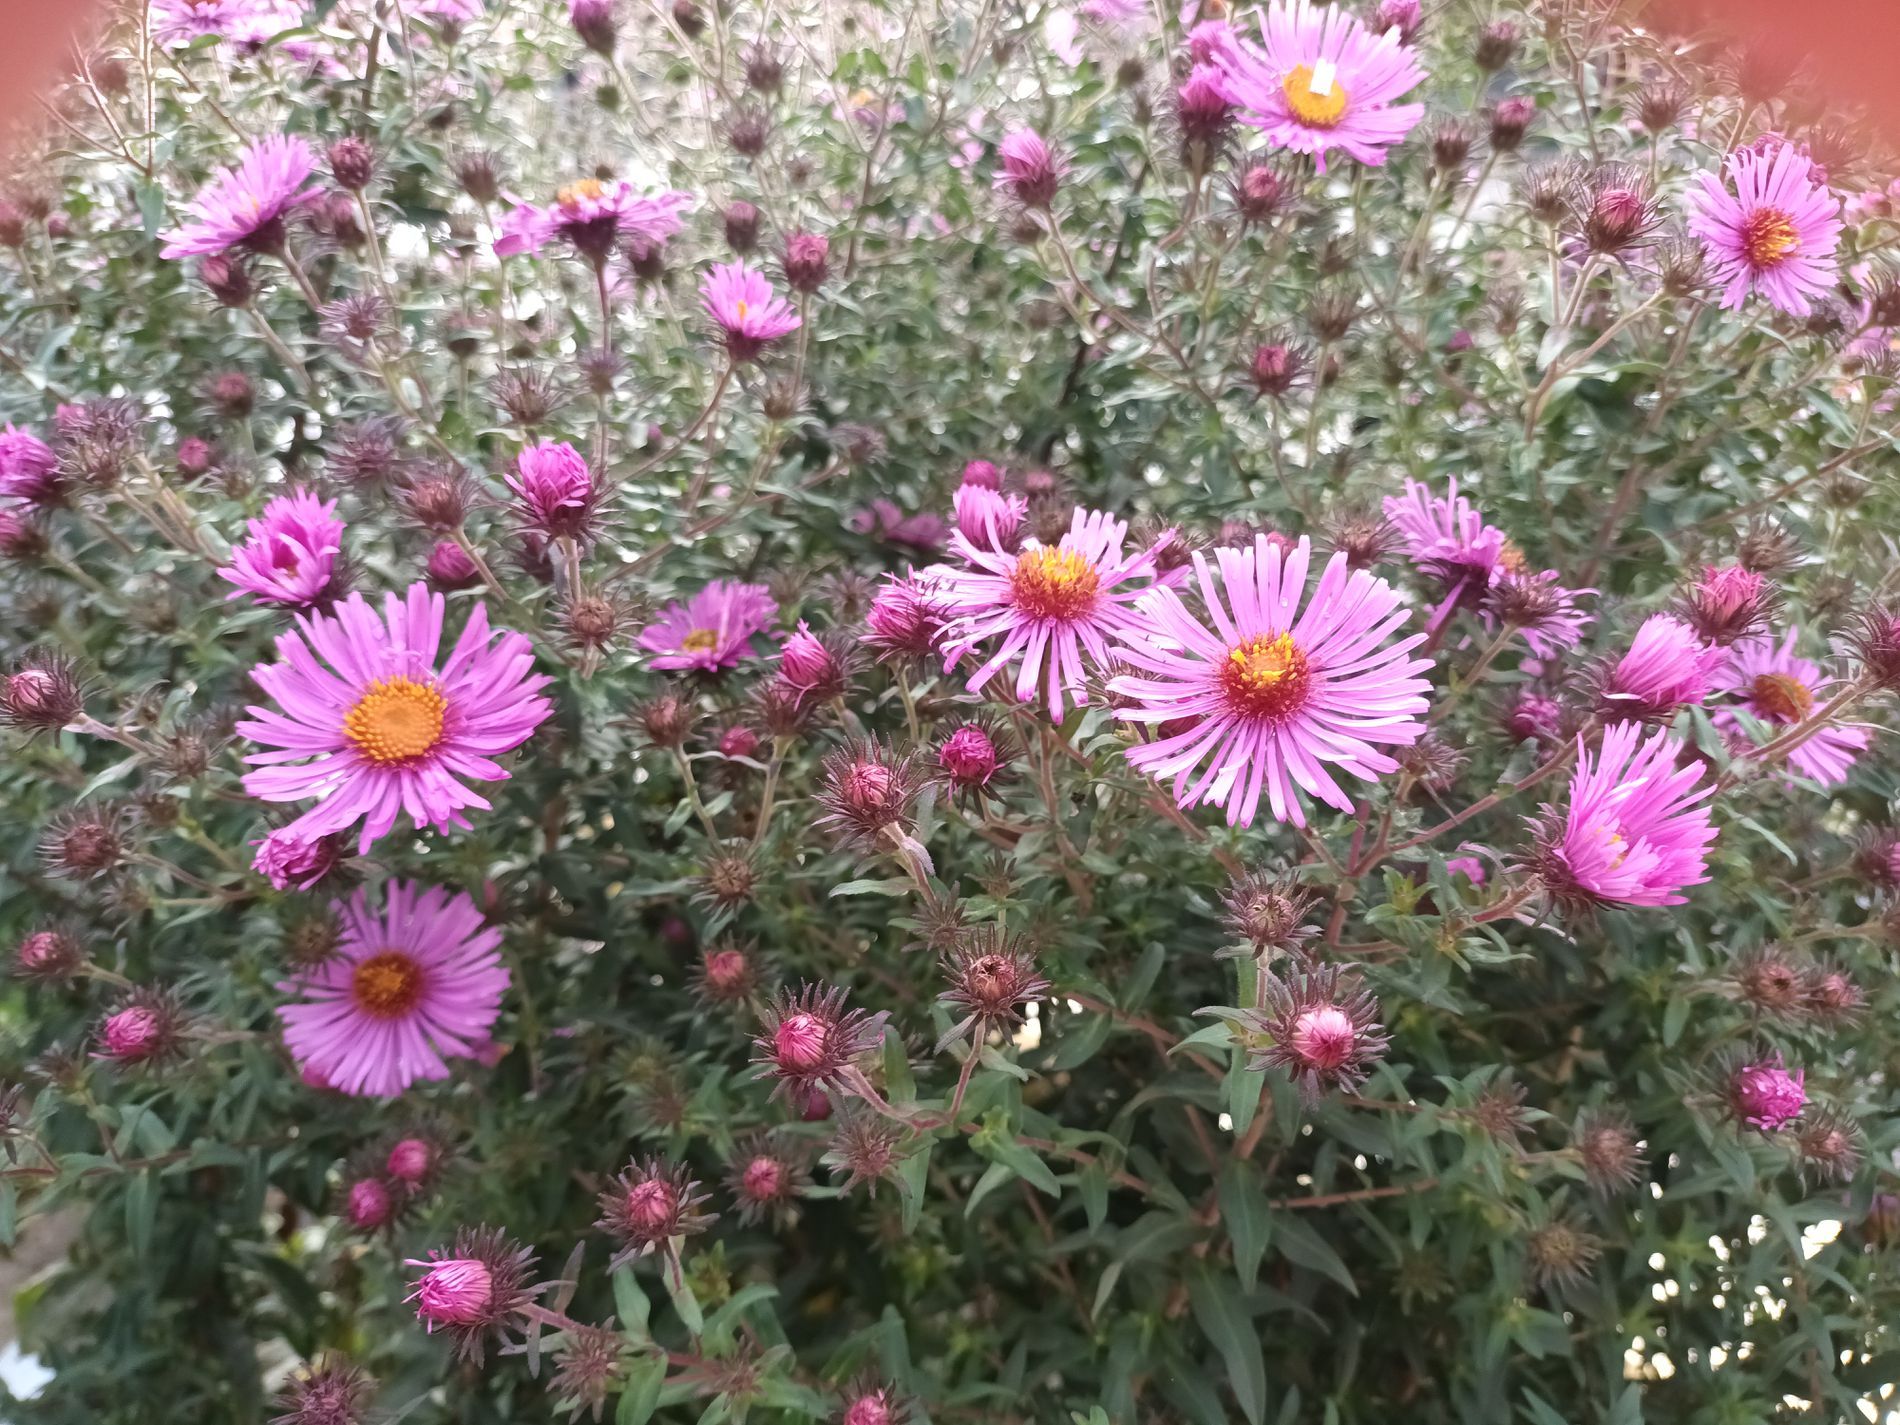
Purple Aster flowers in bloom
A cluster of purple aster flowers open amidst small buds and dense green leaves appears to be in a natural setting.
The image shows purple aster flowers with thin symmetrical petals and a yellowish-orange center which gives them a beautiful contrast. The flowers are spread across a dense plant filled with unopened buds indicating the continuous life cycle of the flower. The dark green leaves create a natural background that enhances the beauty of the bright purple color while the natural lighting adds a touch of vibrancy and warmth to the scene.
Labels: Daisy, Flower, Plant, Geranium, Petal, Dahlia, Purple, Anemone, Vegetation, Herbal, Herbs, Thistle, Background, Flowers
Camera: samsung SM-A226B
Aperture: F1.8
Exposure: 1/111 sec
ISO: 122
Focal length: 4.7 mm